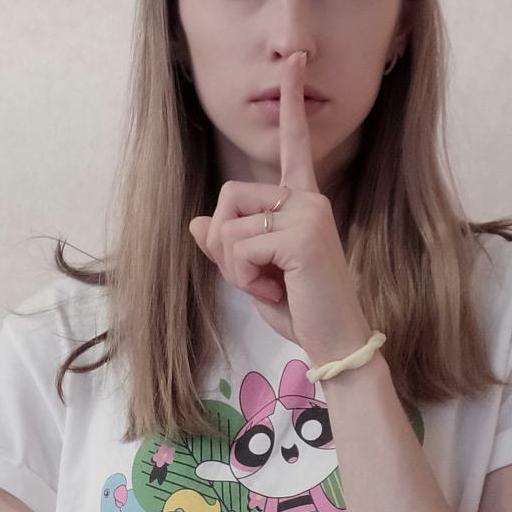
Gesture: mute